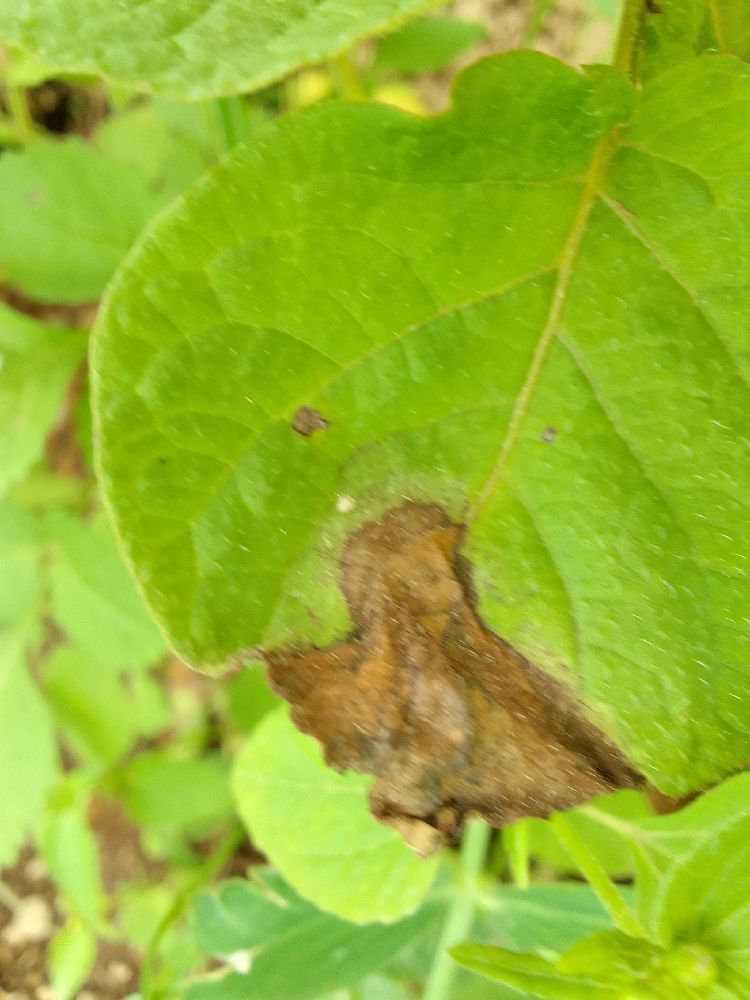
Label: Late blight